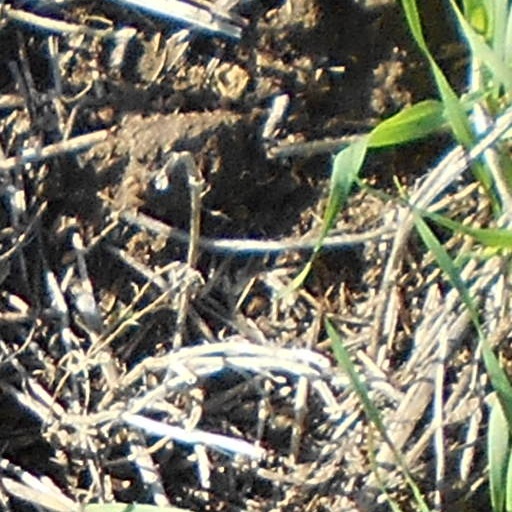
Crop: wheat